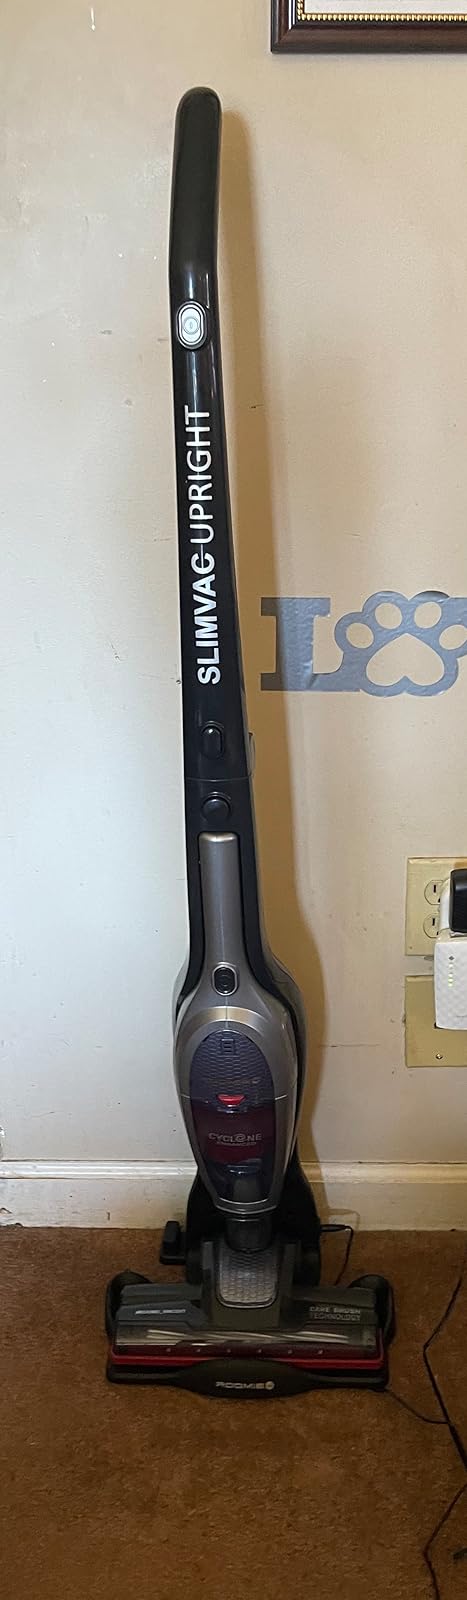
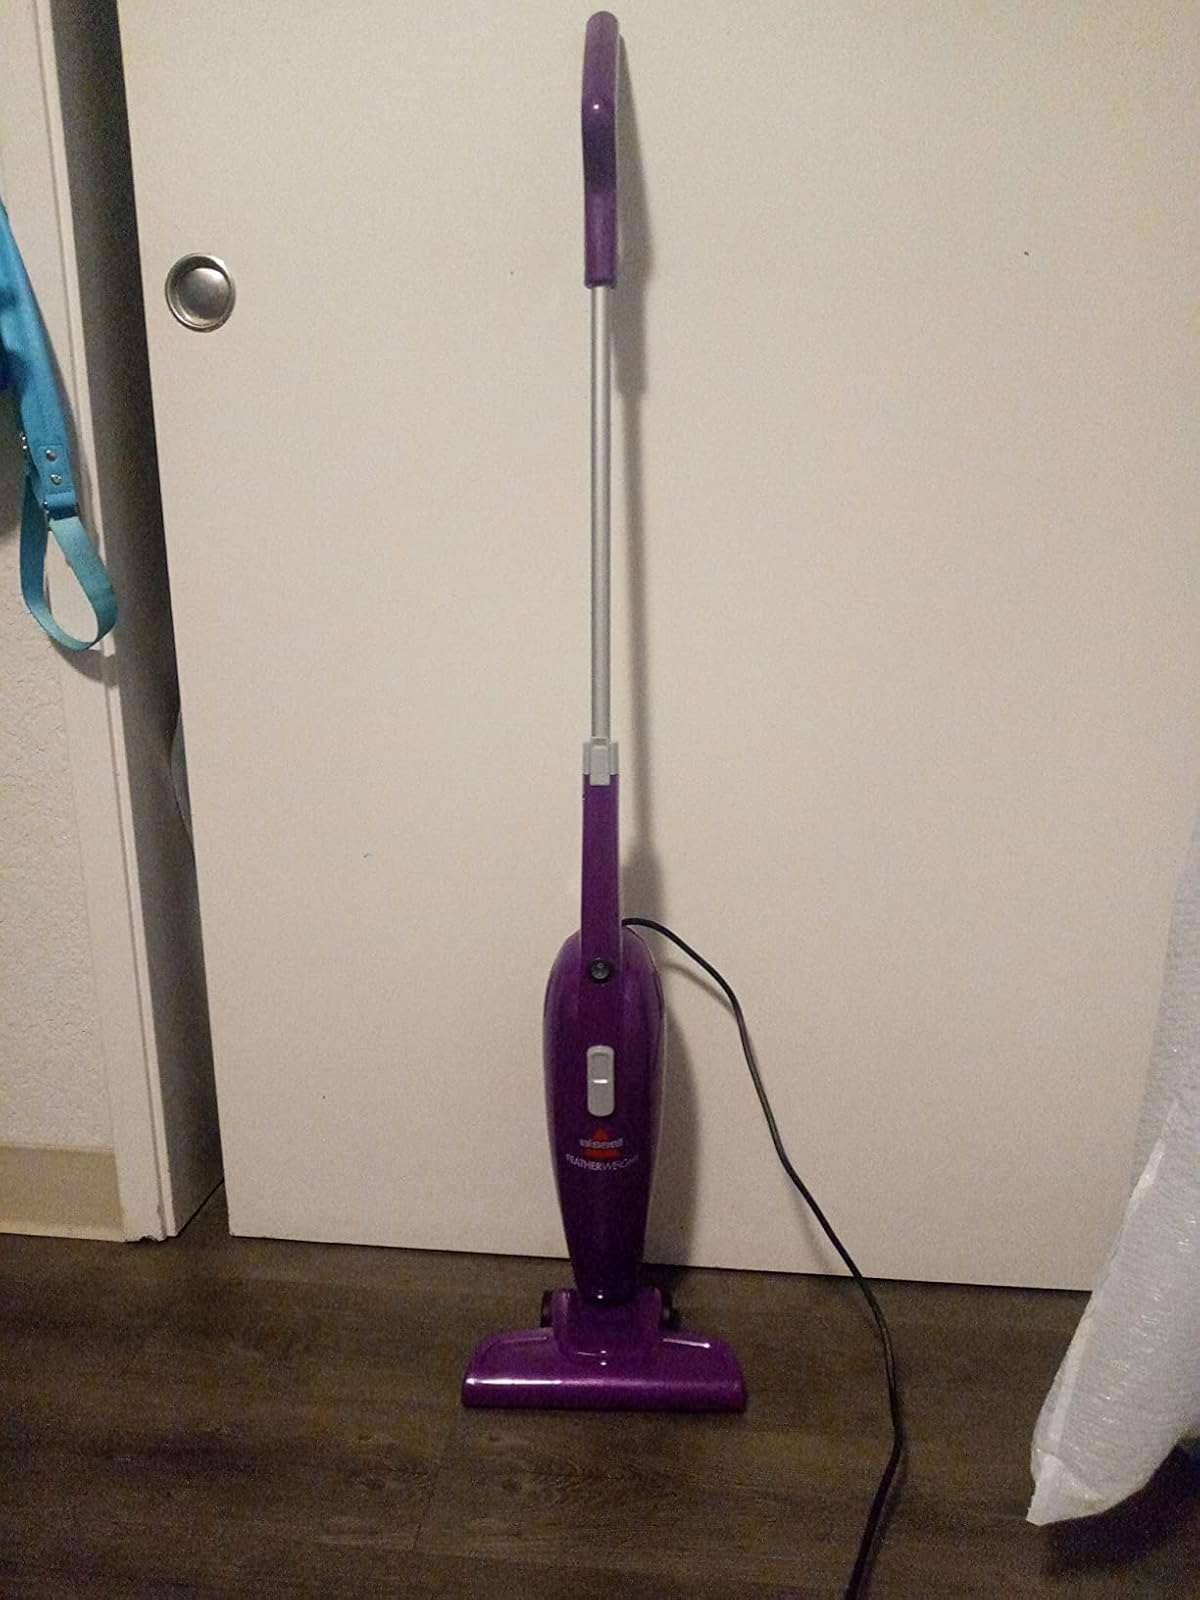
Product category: items_vacuum
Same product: no